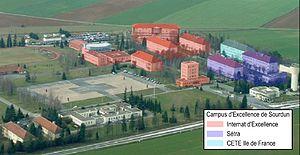
Vue du site du Campus d'Excellence de Sourdun en 2010 (Seine et Marne, région Île-de-France).
L'internat de la réussite est un programme gouvernemental français mis en place par le ministère de l'Éducation nationale. Le dispositif a été créé en 2008 sous l'appellation internat d'excellence.
Le Service d'études sur les transports, les routes et leurs aménagements ou Sétra est un service technique français à compétence nationale du Ministère de l'Écologie dont la tutelle est exercée par la Direction générale des infrastructures, des transports et de la mer. Il intervient dans les domaines de la route, des ouvrages d'art et plus largement des transports en France. Pour une histoire complète du SETRA et des services dont il est issu, se reporter à l'ouvrage de Christian Després : Le SETRA et l'Histoire tourmentée des autoroutes ".